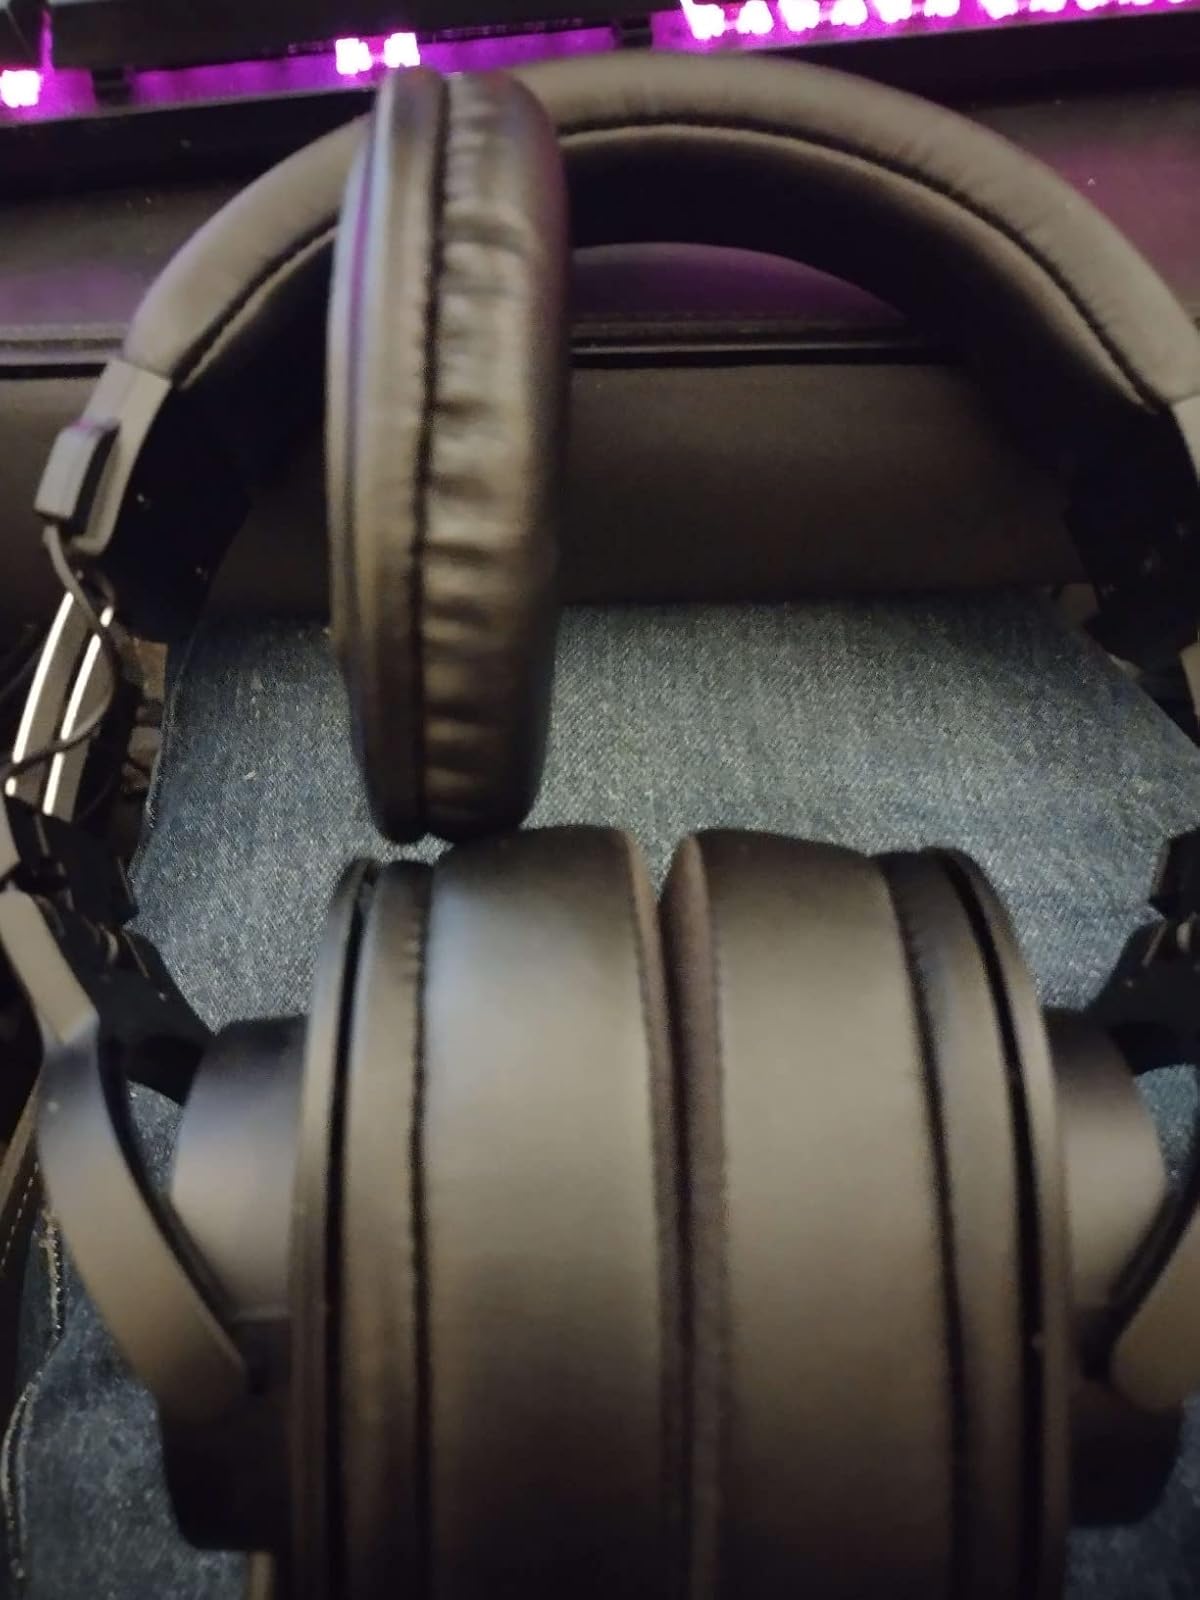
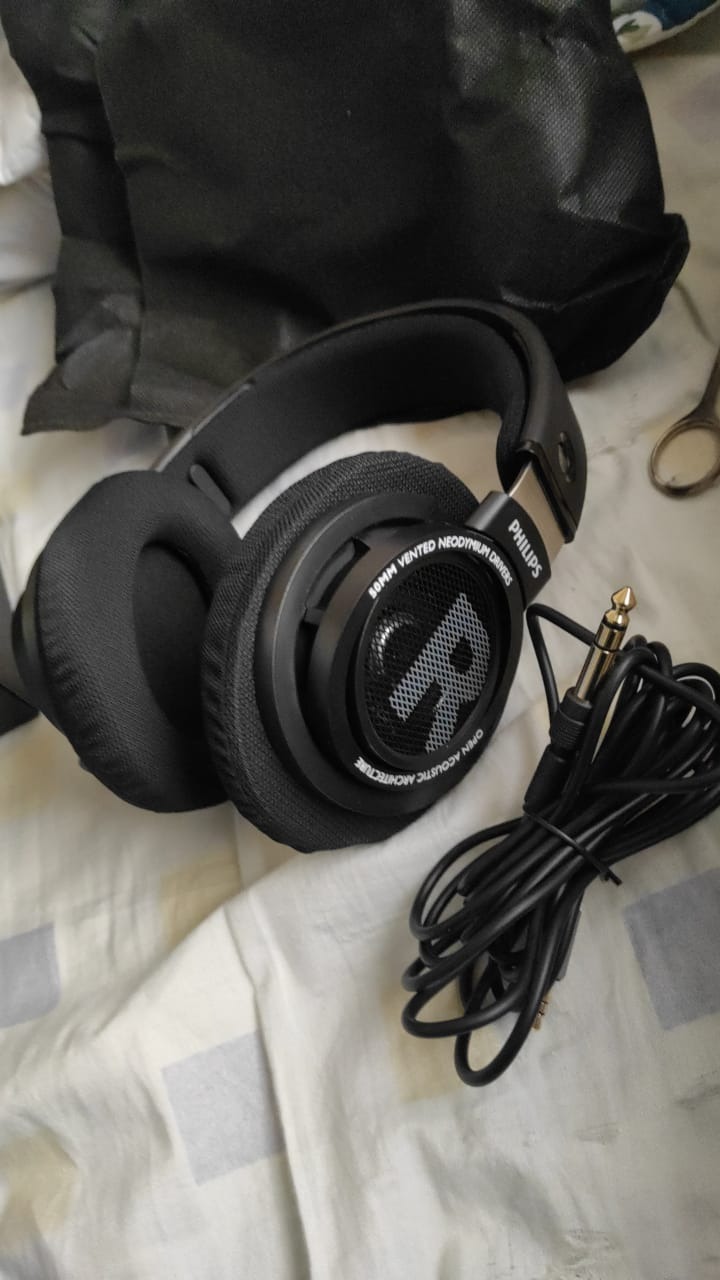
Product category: headphones
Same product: no